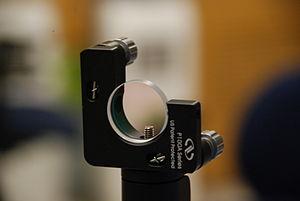
Lame séparatrice de laboratoire d'atome froids (traitée AR à 780 nm).
En optique, une lame à faces parallèles est une pièce taillée dans un matériau homogène, transparent et limitée par deux dioptres plans parallèles entre eux. Dans sa forme la plus simple, la lame à faces parallèles est une vitre de verre. Cet instrument est utilisé pour de nombreuses applications en optique, entre autres en tant que lame séparatrice, miroir dichroïque ou translateur de faisceaux. De plus, la lame à face parallèle est le plus simple des interféromètres. En fonction des applications, la lame peut avoir une ou deux faces traitées.